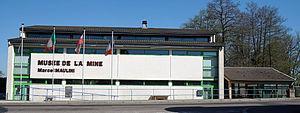
Le musée Marcel Maulini à Ronchamp.
La chronologie des houillères de Ronchamp rassemble toutes les dates qui ont marqué l'histoire des houillères de Ronchamp et de l'après-mine.
Le musée de la mine Marcel-Maulini, situé au centre de la ville de Ronchamp en France, permet à travers toute une collection d'objets de rappeler le travail des mineurs grâce à une importante collection de photographies et de documents permet d'appréhender la vie de l'époque.